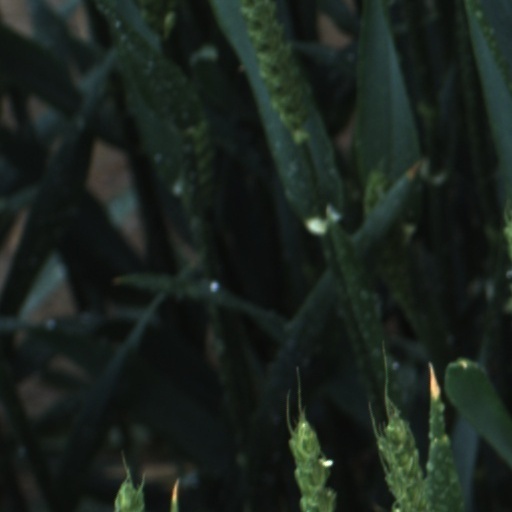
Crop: wheat